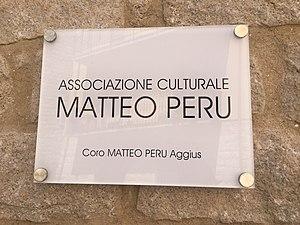
Aggius, Àggju en gallurais et Azos en sarde, est une commune de la province de Sassari dans la région Sardaigne en Italie. Elle se trouve dans la région historique et géographique de la Gallura, en moyenne montagne dans un environnement rocailleux et granitique.